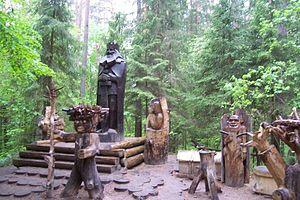
Le parc de Tērvete est situé dans le novads de Tērvete en Lettonie et est la propriété de l'Office National des Forêts letton.